Toby Caulfeild, 1st Baron Caulfeild

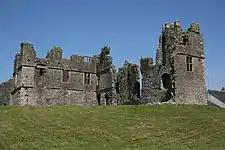
Castle Caulfield ruins, County Tyrone

In 1598 Caulfeild accompanied the Earl of Essex to Ireland, in command of a troop of horse, and was for a time stationed at Newry. In 1601, under Lord Mountjoy, he took part in the recapture of Kinsale from the Spanish invaders. Mountjoy left Caulfeild in charge of a bridge built by him over the River Blackwater, in command of 150 men, where the fort erected for its protection was called Charlemont.